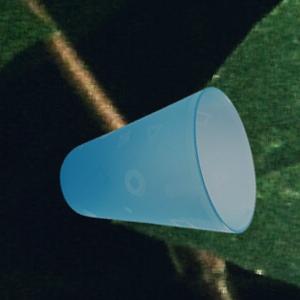
Label: cups